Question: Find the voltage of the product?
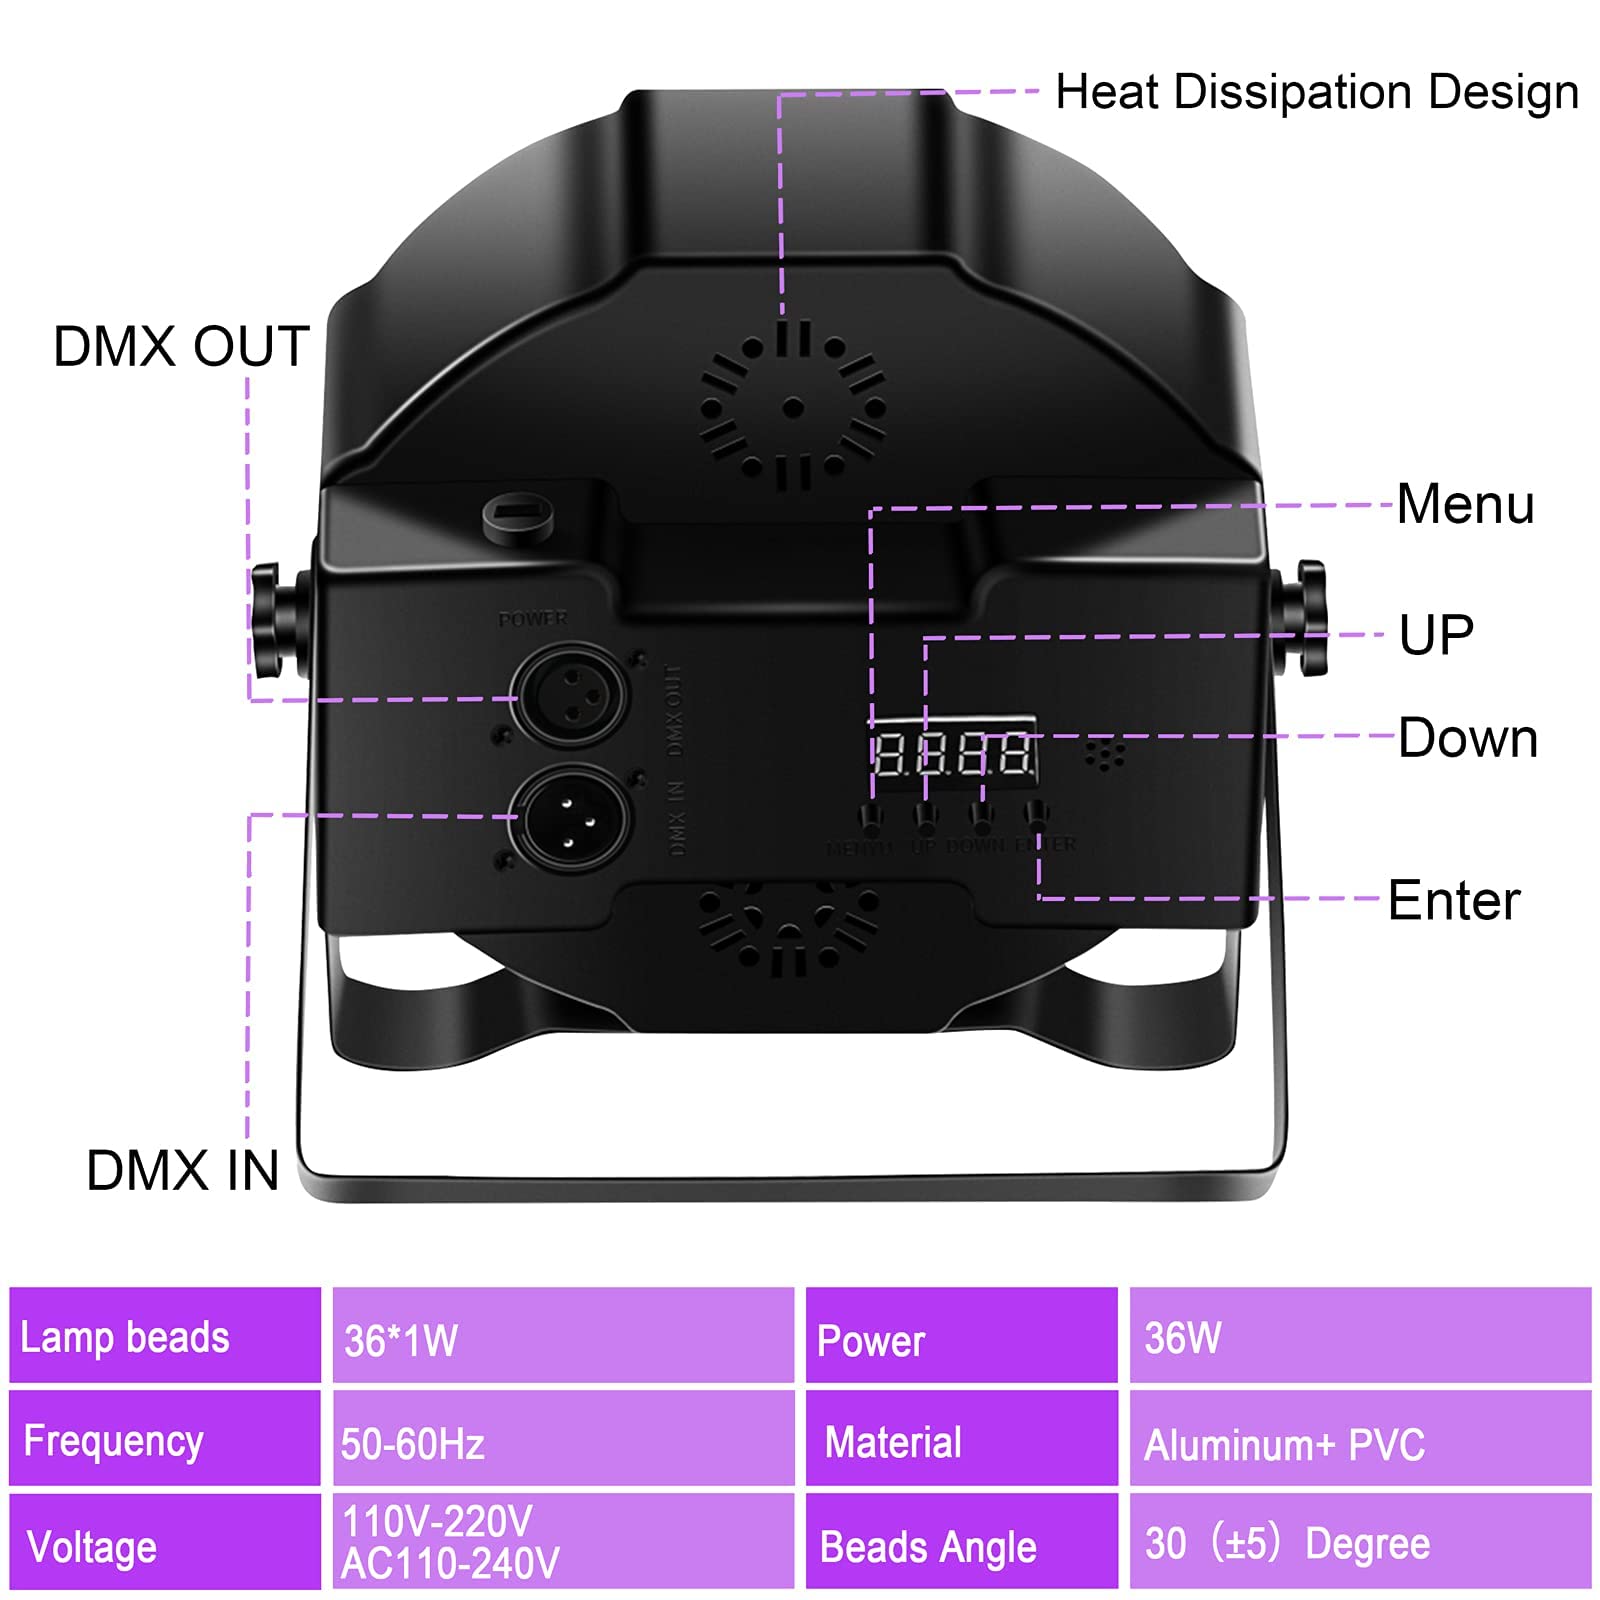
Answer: [110.0, 220.0] volt